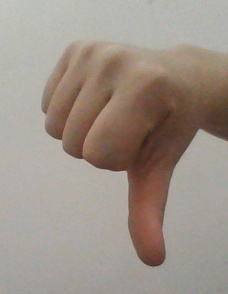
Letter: waw